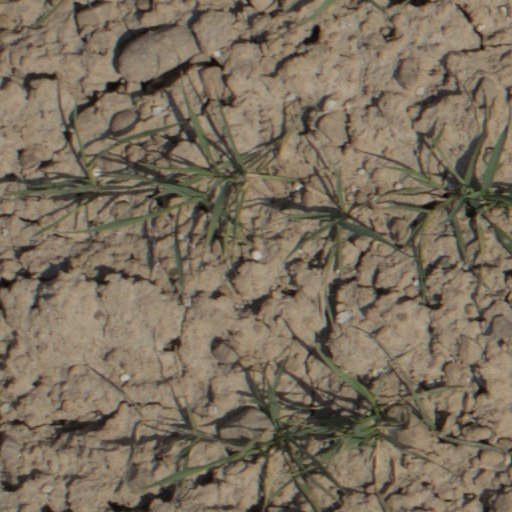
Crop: wheat